Cosmati

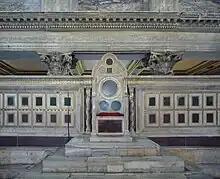
Papal throne and choir-screen in San Lorenzo fuori le Mura, c. 1254

The earliest recorded work was executed for a church at Fabieri in 1190 (Lorenzo) ("CE"). The principal works of the Cosmati in Rome are: